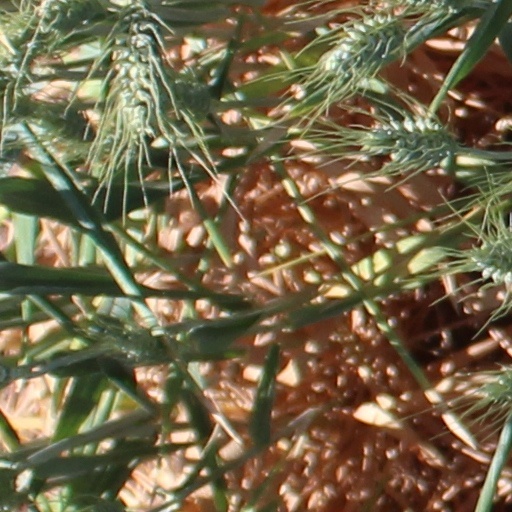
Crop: wheat